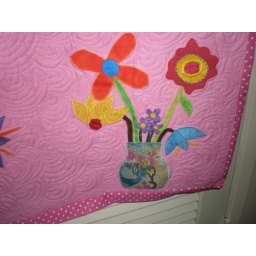
I used a fancy stitch in the red flower